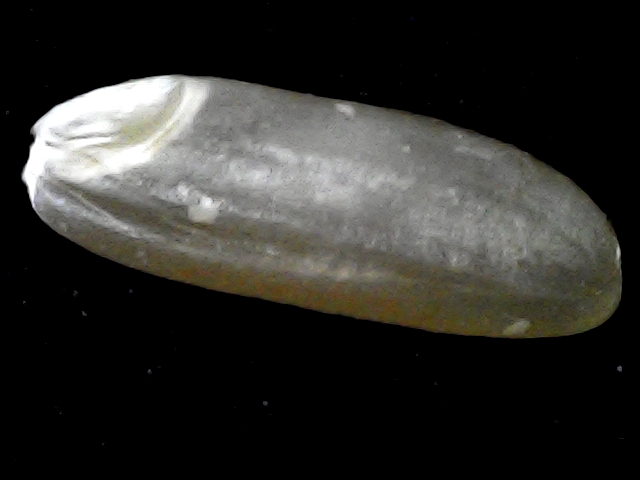
Rice variety: BR23